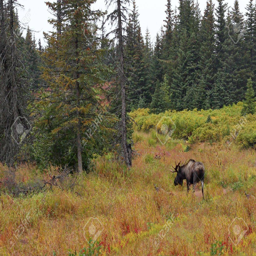
bull moose with antlers in fall at the edge of a spruce forest .